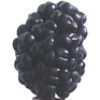
Label: mulberry